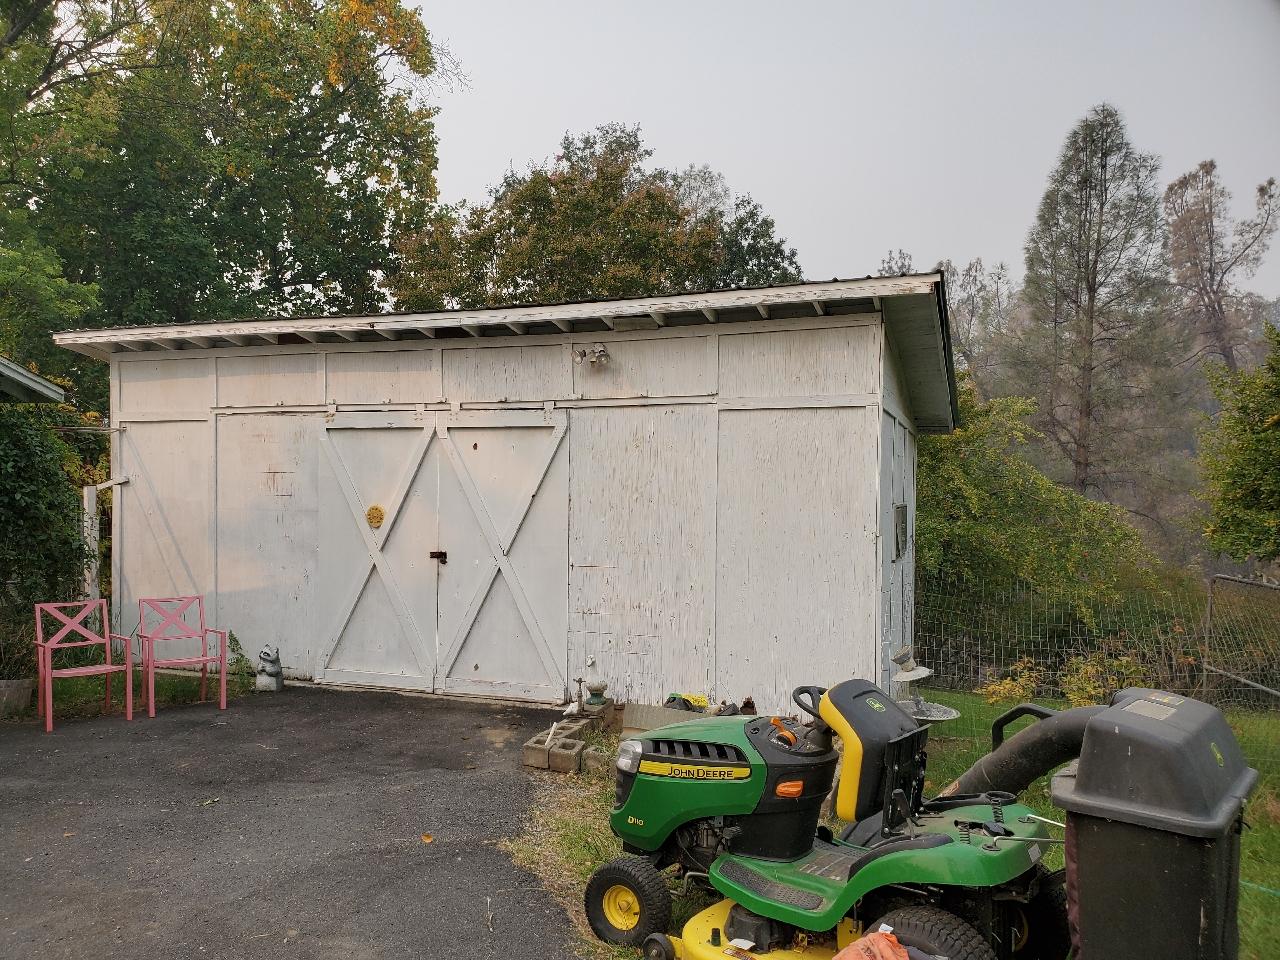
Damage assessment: no_damage